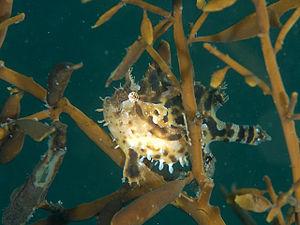
Les antennaires ou antennariidés, communément appelés poissons-grenouilles, forment une famille de poissons marins appartenant à l'ordre des Lophiiformes. Les antennaires se trouvent dans presque toutes les mers et tous les océans tropicaux et subtropicaux du monde.
Le Poisson-grenouille des sargasses est une espèce de poissons-grenouilles de la famille des Antennariidae, la seule espèce du genre Histrio.